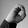
ASL letter: O